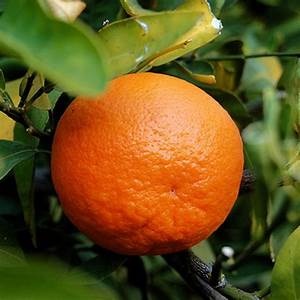
Label: mandarine